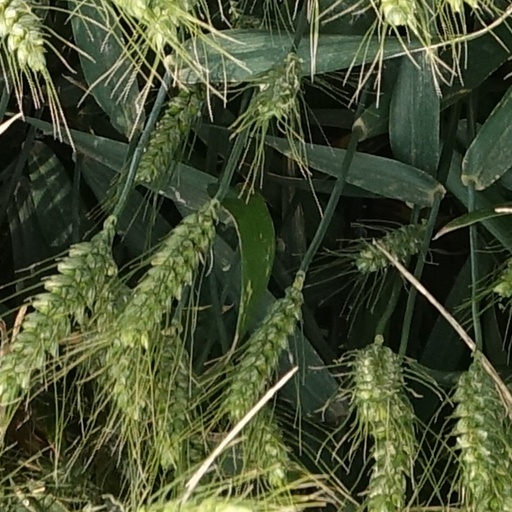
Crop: wheat